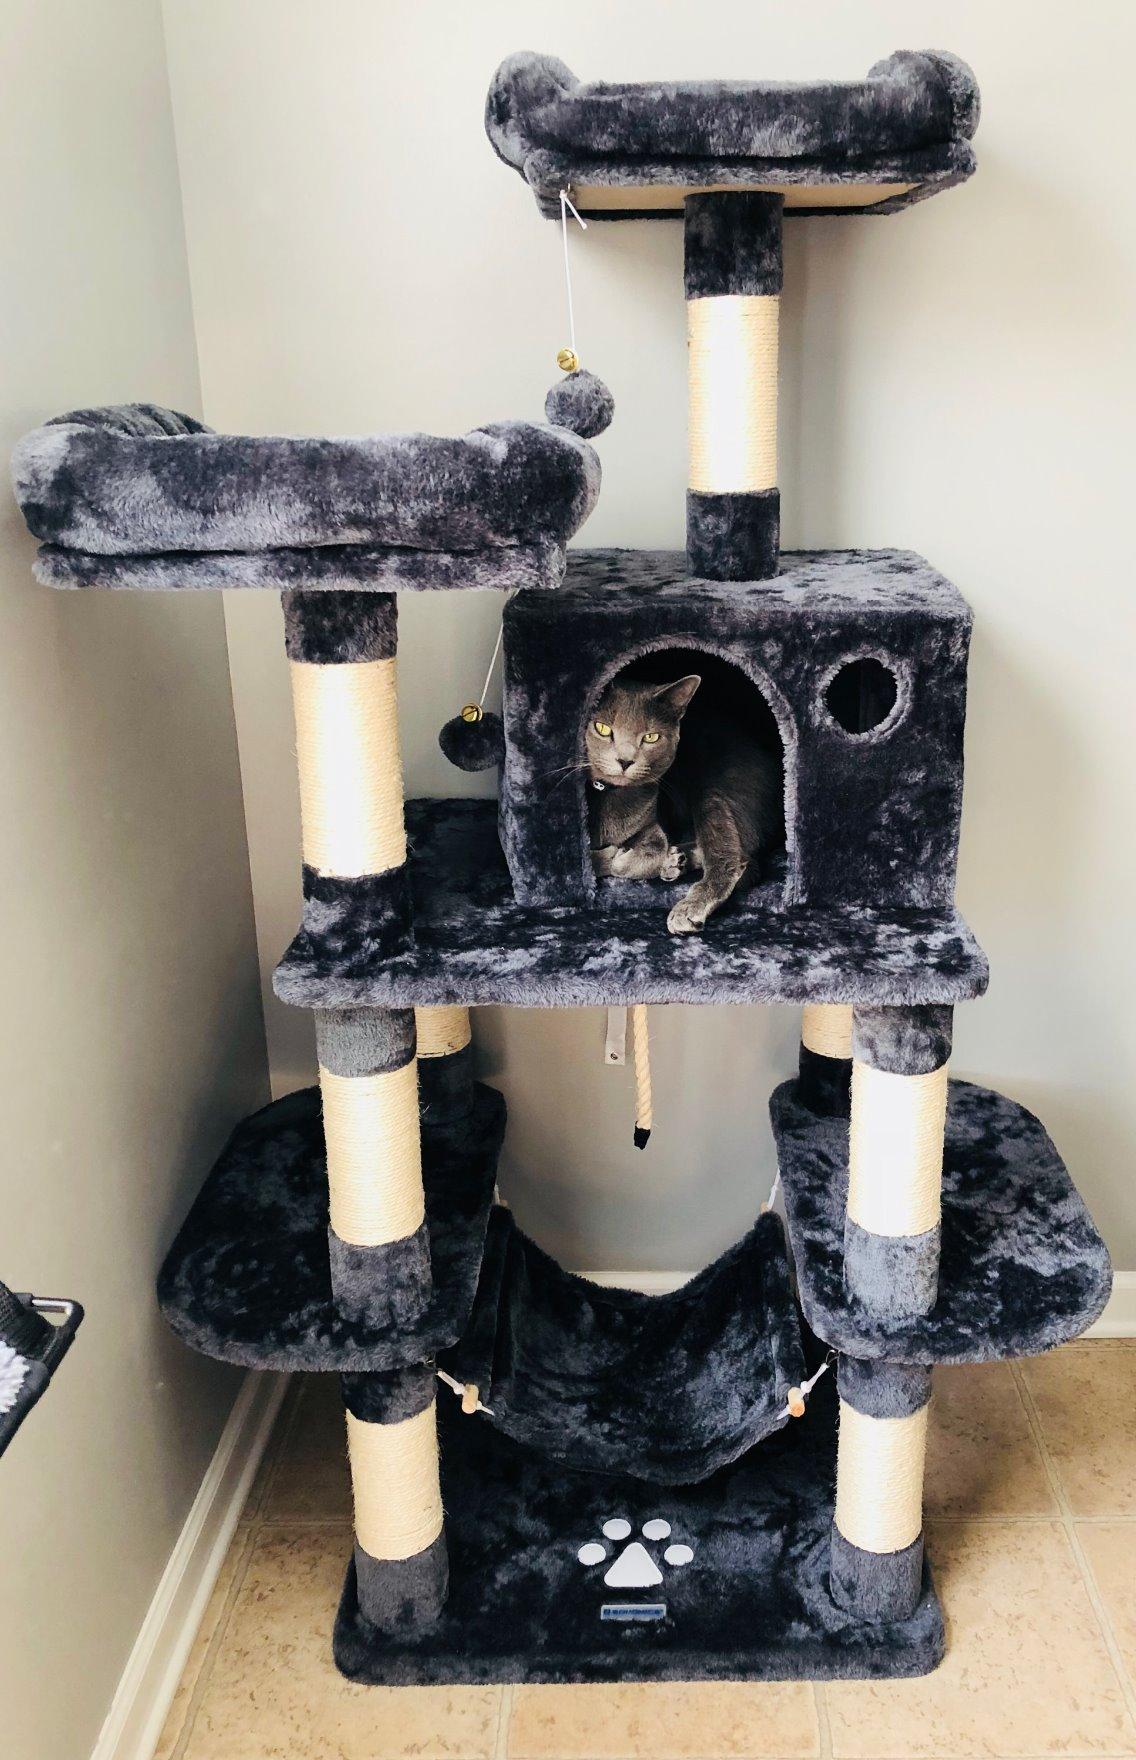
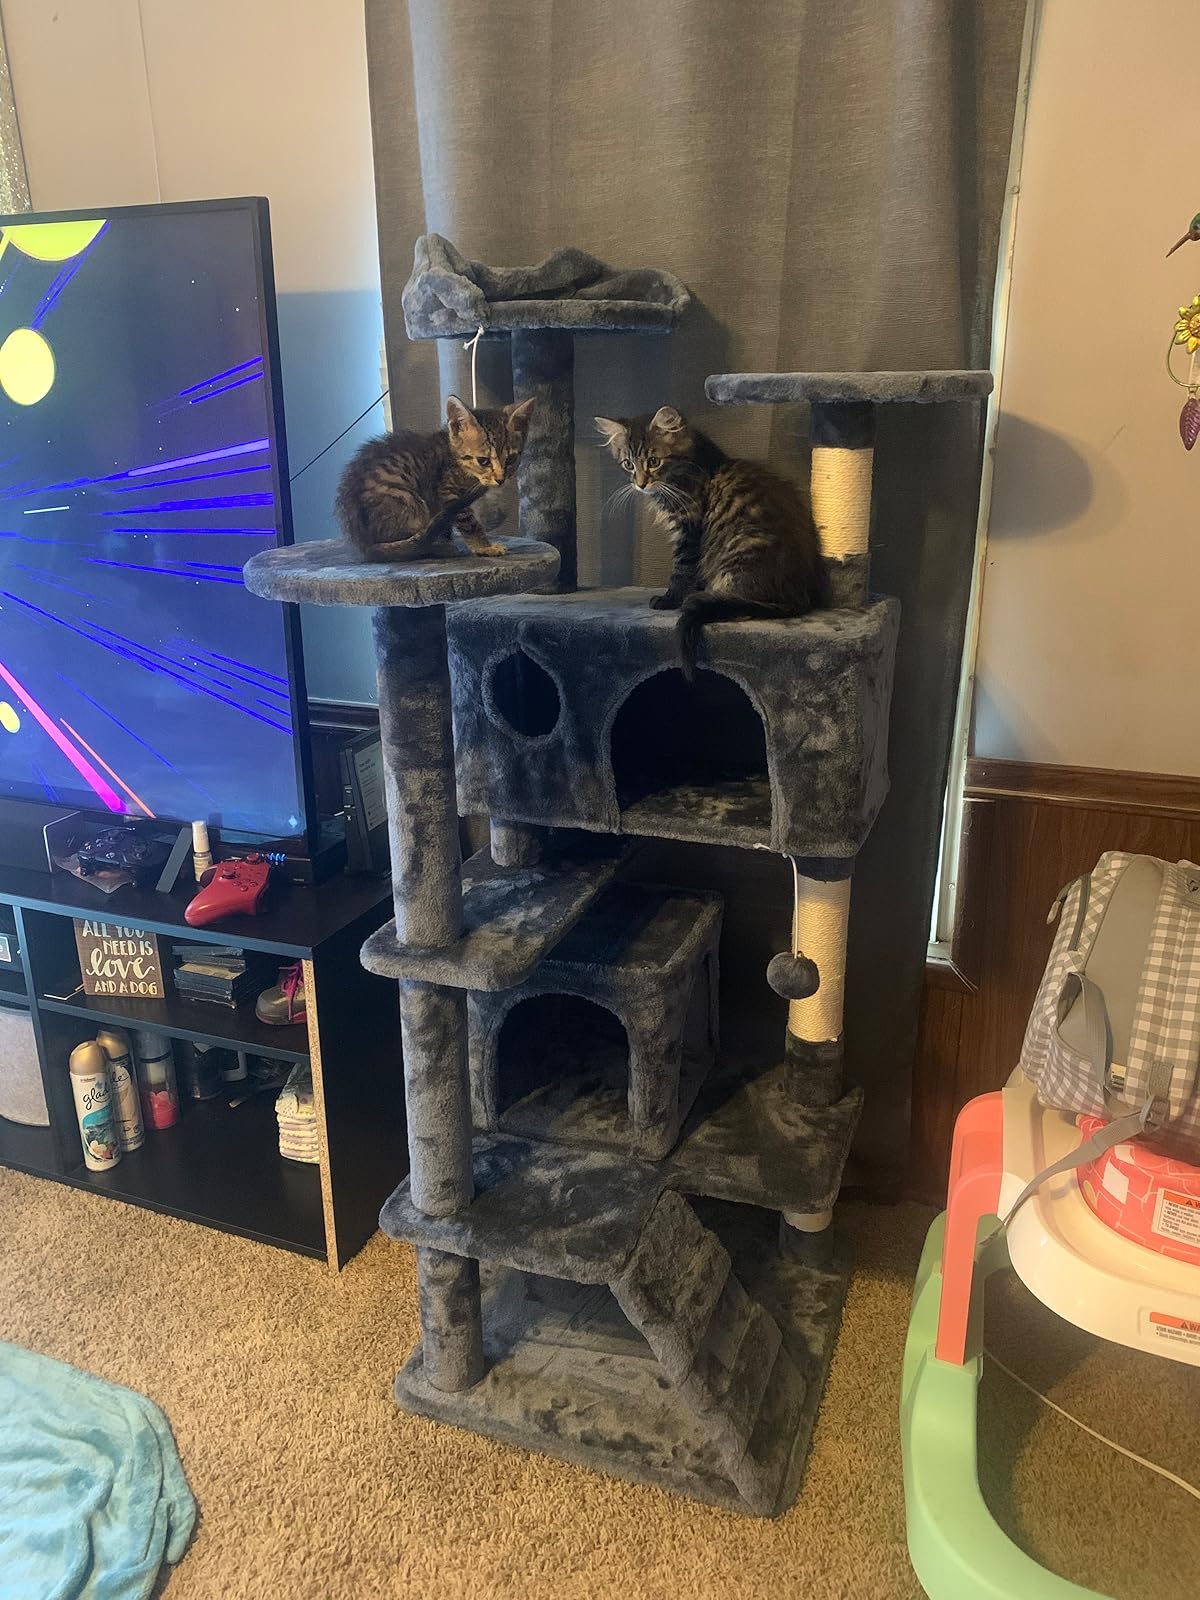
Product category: items_cat tree
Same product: no